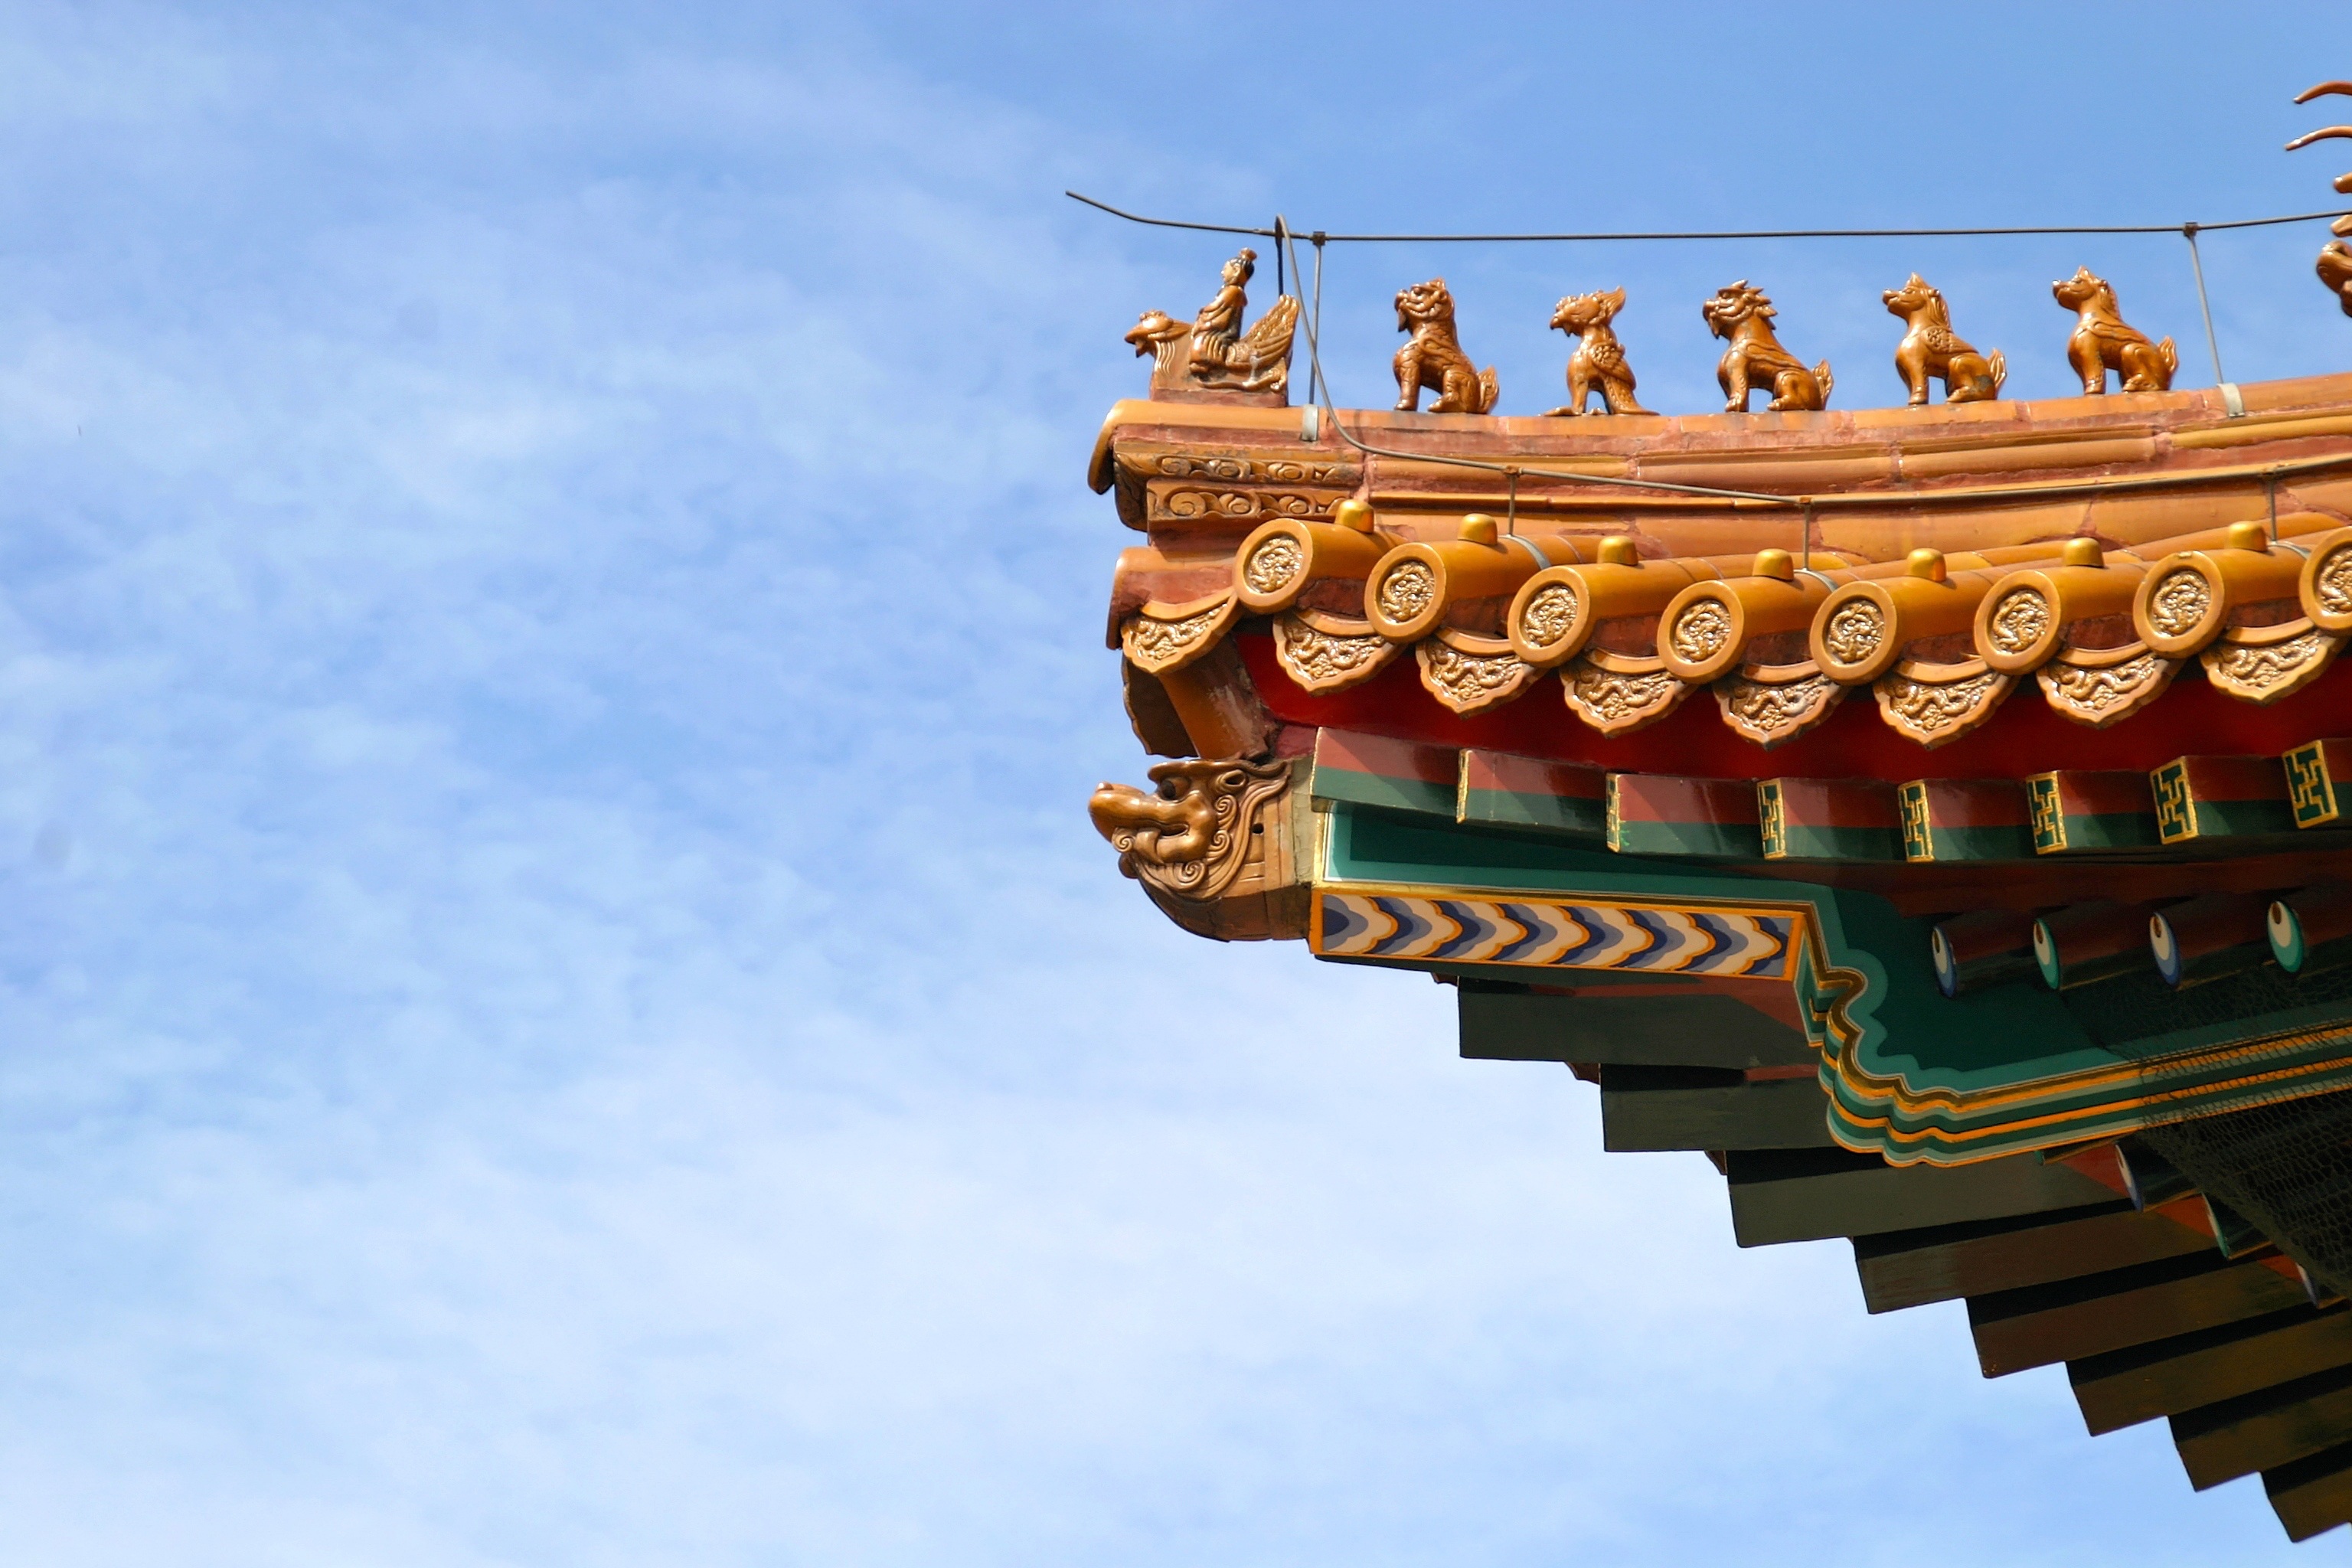
architecture, roof, palace, vehicle, tower, landmark, place of worship, ornament, temple, beijing, dragon, china, forbidden city